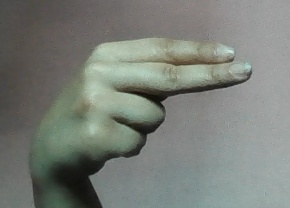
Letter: ain